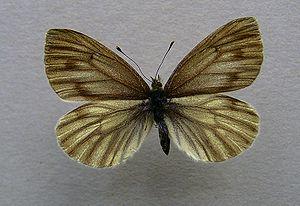
La Piéride de la bryone ou Piéride de l'arabette est une espèce de lépidoptères de la famille des Pieridae, de la sous-famille des Pierinae et du genre Pieris.